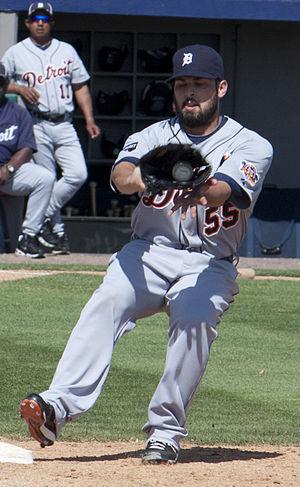
Daniel Robert Schlereth est un lanceur de relève gaucher des Ligues majeures de baseball.